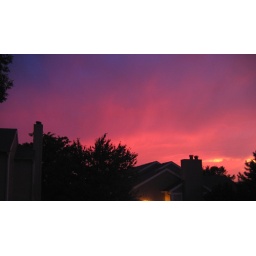
The sky was about 30 shades of red and blue over a period of about 10 minutes.